504th Infantry Regiment (United States)

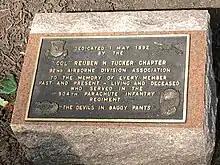
504th Infantry Regiment plaque at Arlington National Cemetery

The 1st Brigade Combat Team, 82nd Airborne Division, minus the 1st Battalion, 504th PIR, deployed to Iraq in June 2007 and the Brigade (-) conducted operations in Southern Iraq for 14 months based at Talil Air Base and several smaller locations. The 2nd Battalion, 504th PIR, initially deployed to Al Asad Airbase and conducted area security operations until January 2008 when they joined the BCT at Talil Air Base to replace the Australian Battle Group. They conducted major operations in Basra and Al Amarah, Iraq until July 2008.